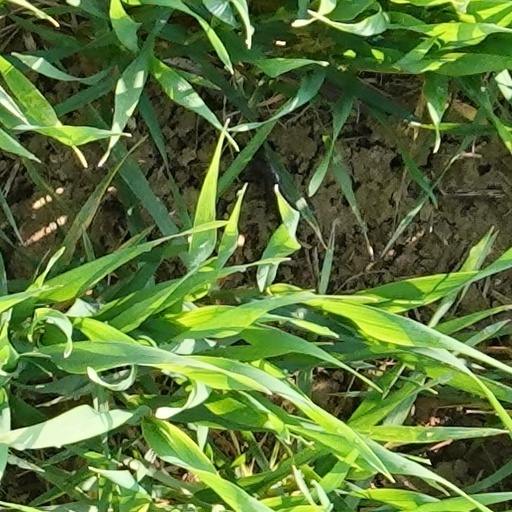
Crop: wheat